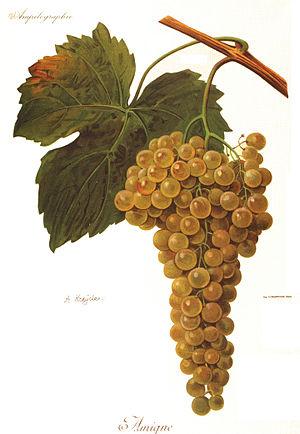
Cépage amigne par Viala et Vermorel
L'amigne est un cépage blanc très ancien originaire du Valais, surtout cultivé à Vétroz.